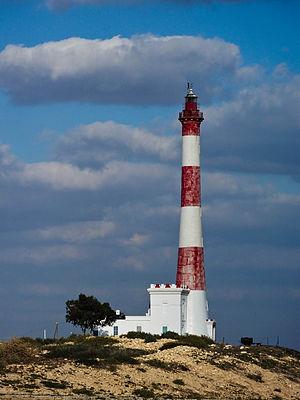
Phare de Thyna (Sfax)
Ceci est une liste des phares et balises de Tunisie localisés sur la côte méditerranéenne et sur nombre d'îles tunisiennes.